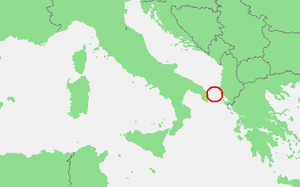
Le barrage d'Otrante est une opération navale de la Première Guerre mondiale. Le canal d'Otrante est le détroit qui permet de passer de l'Adriatique en Méditerranée. Il se situe, en gros, entre les côtes albanaises et le talon de la péninsule italienne.